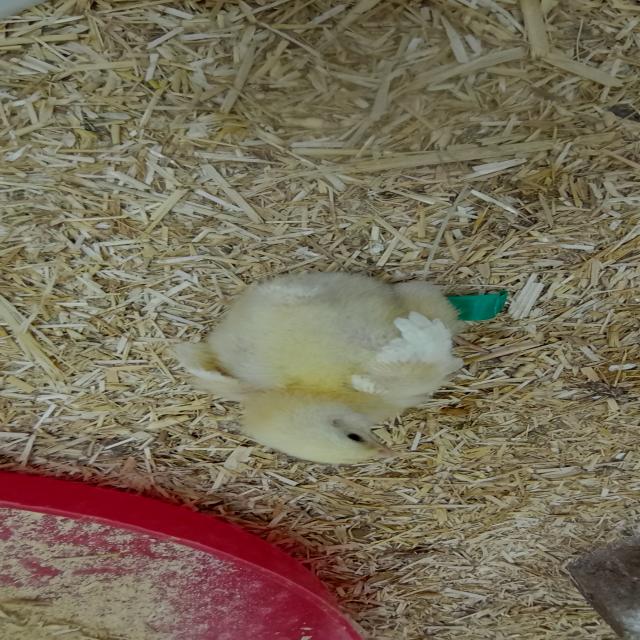
Weight: 223 g